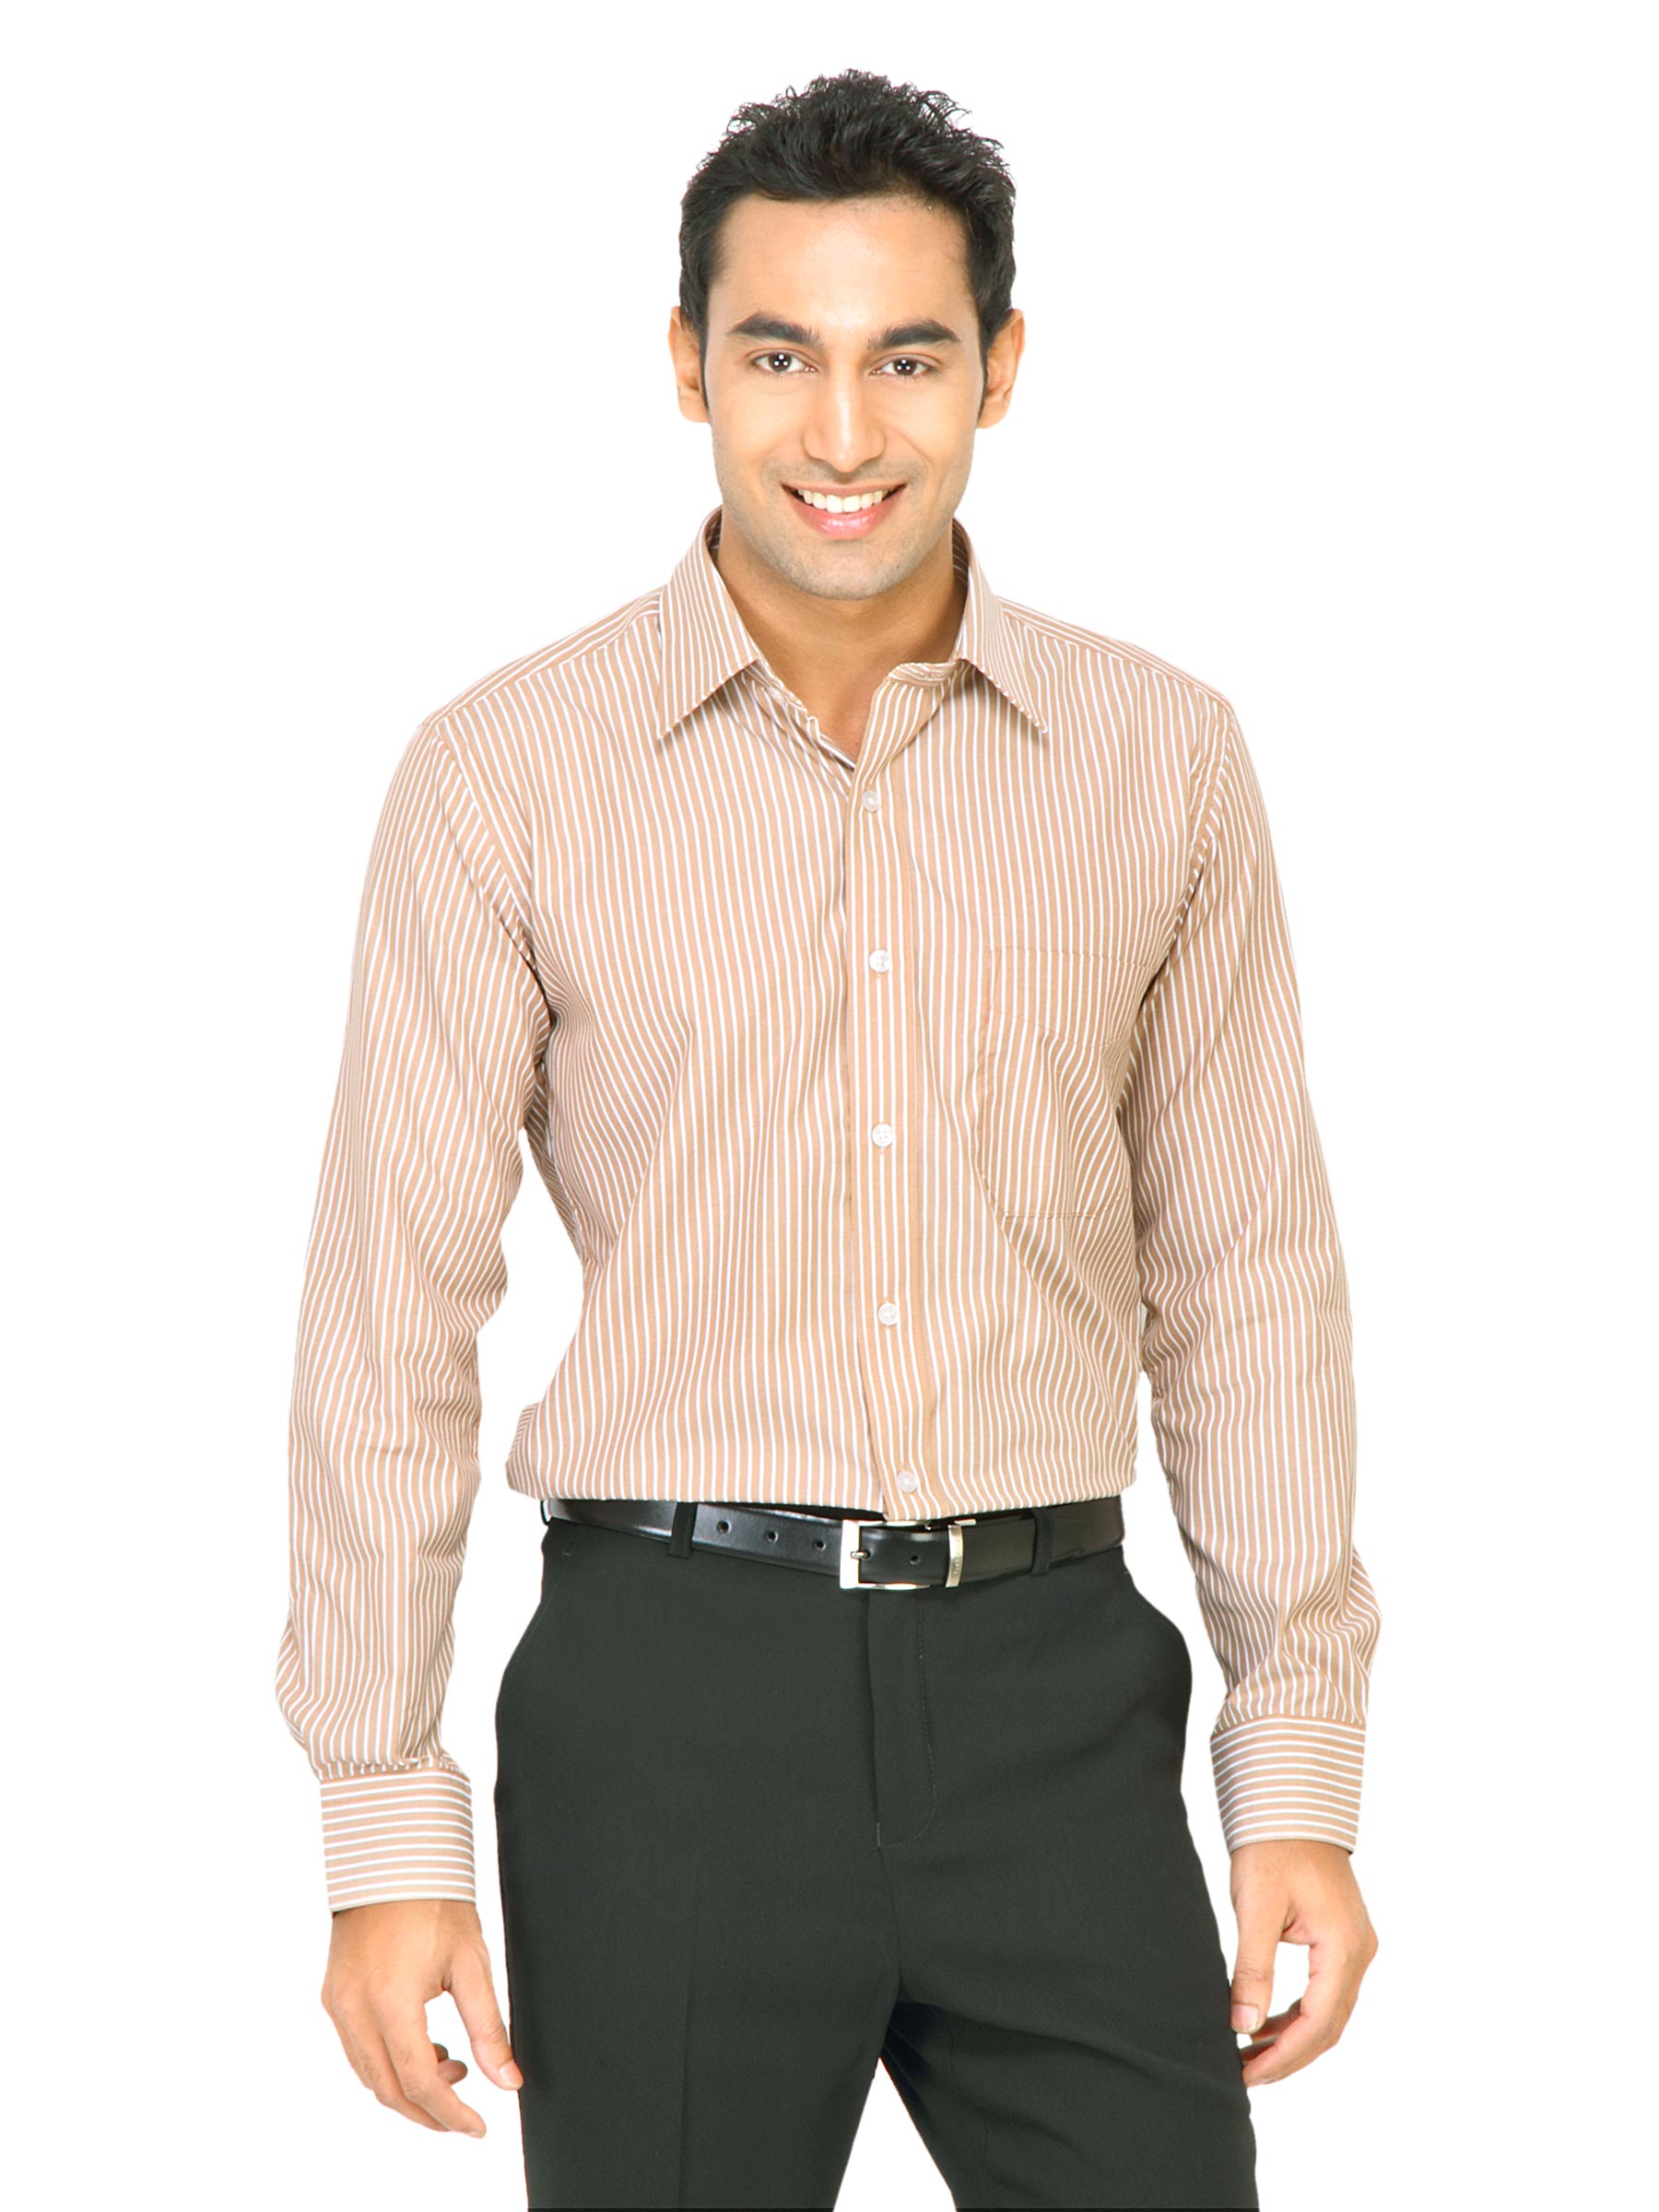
Mark Taylor Men Light Brown & White Striped Shirt
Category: Apparel / Topwear / Shirts
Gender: Men
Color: Brown
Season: Fall 2011
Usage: Formal